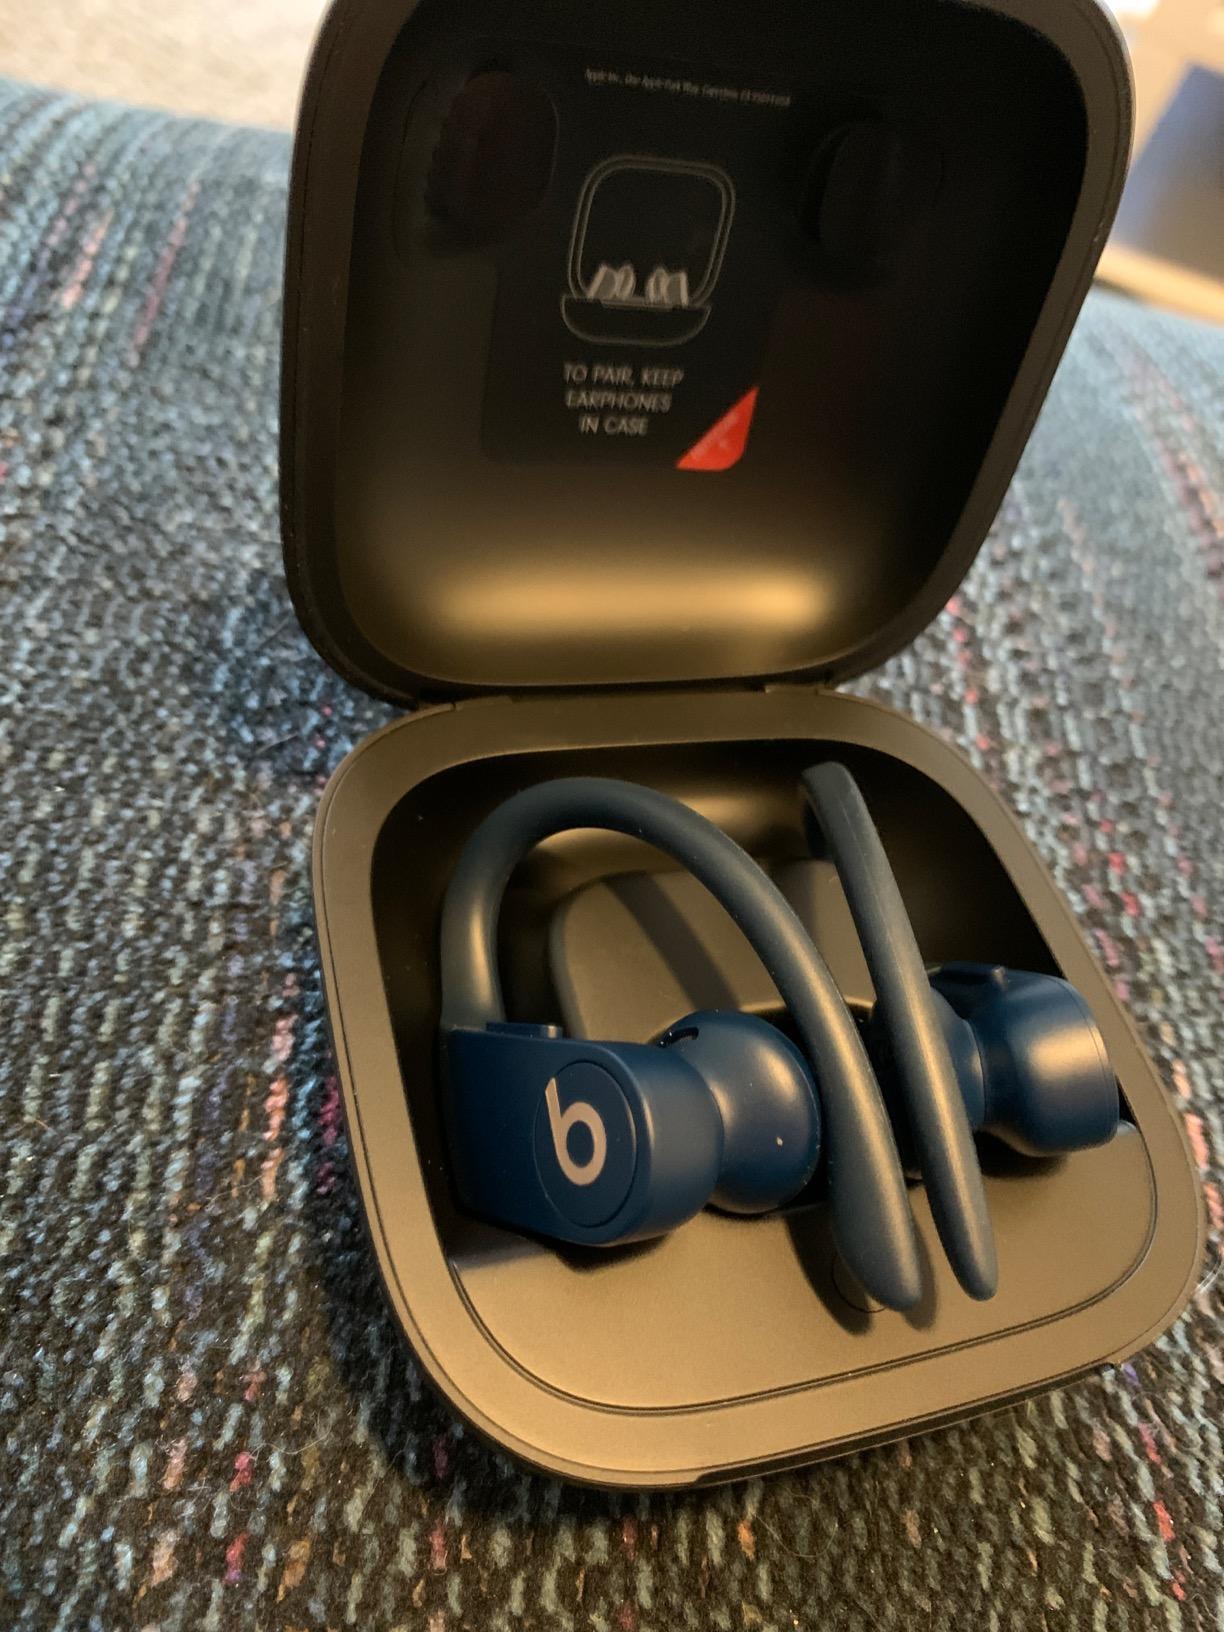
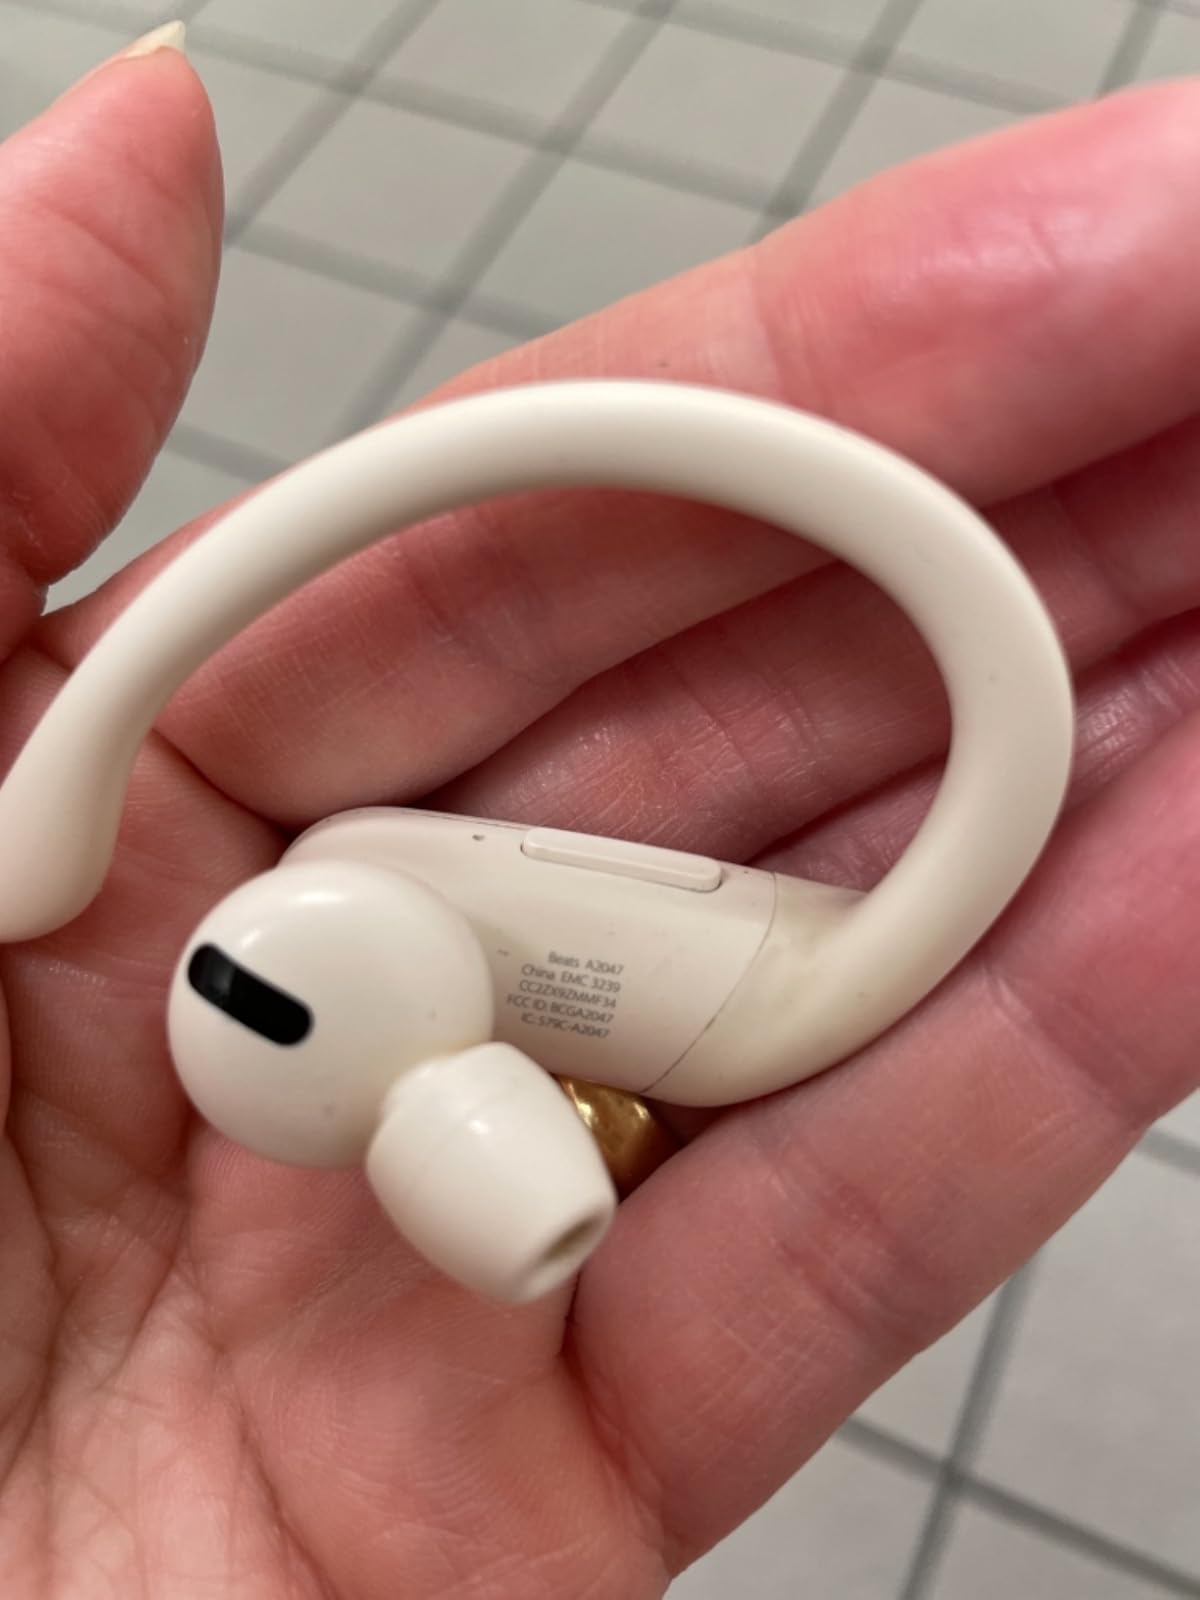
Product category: earbuds
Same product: no